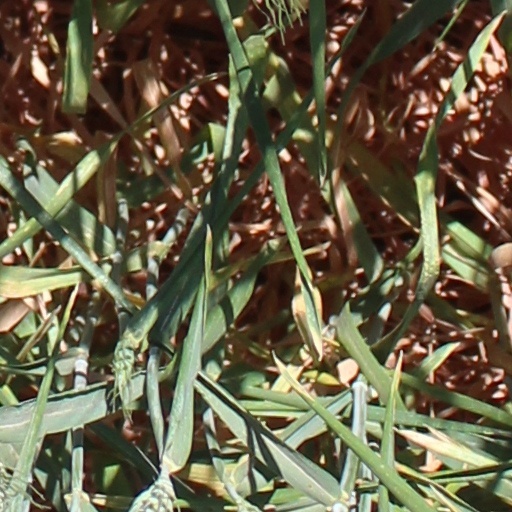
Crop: wheat